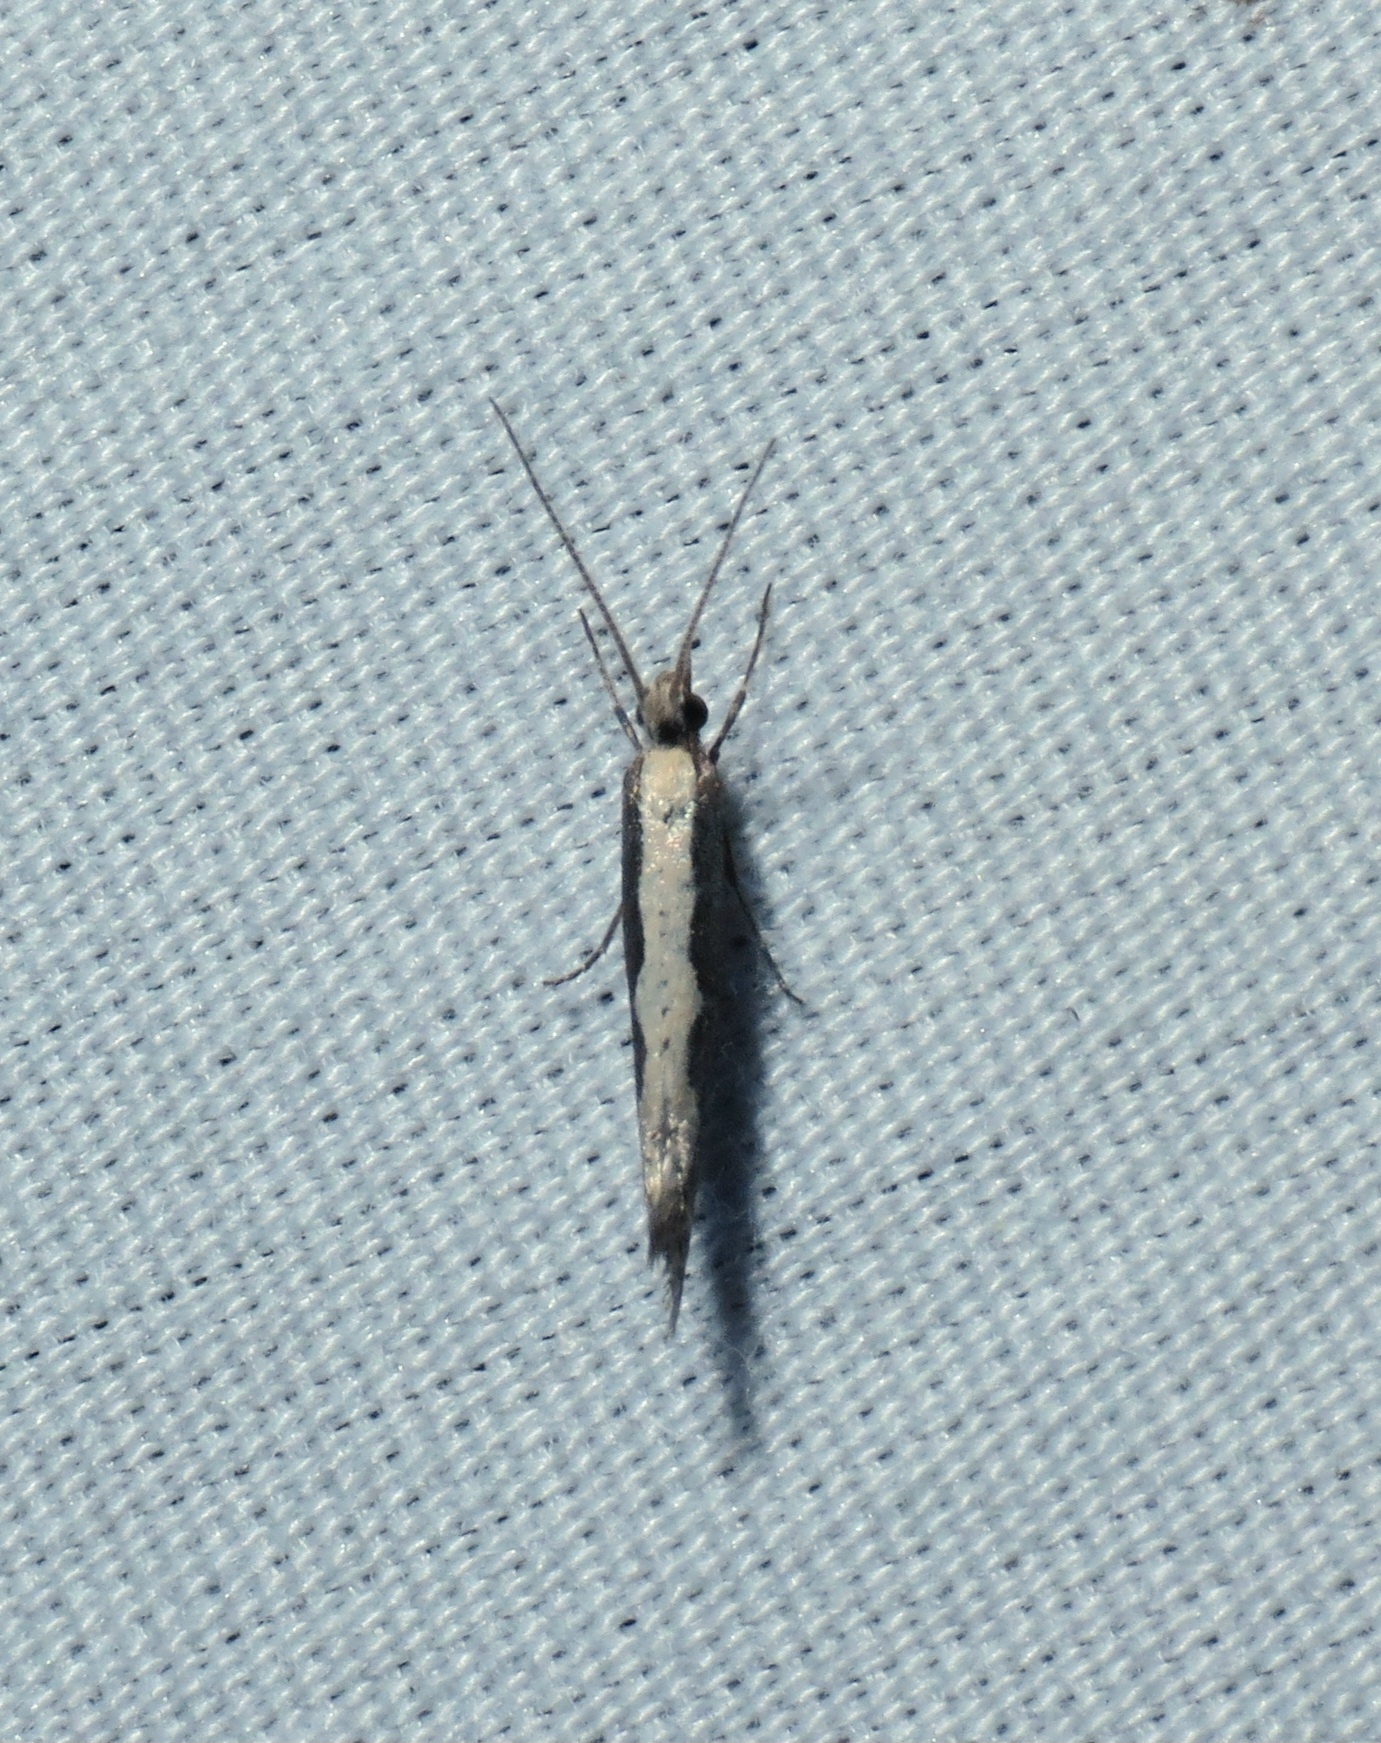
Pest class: diamondback_moth